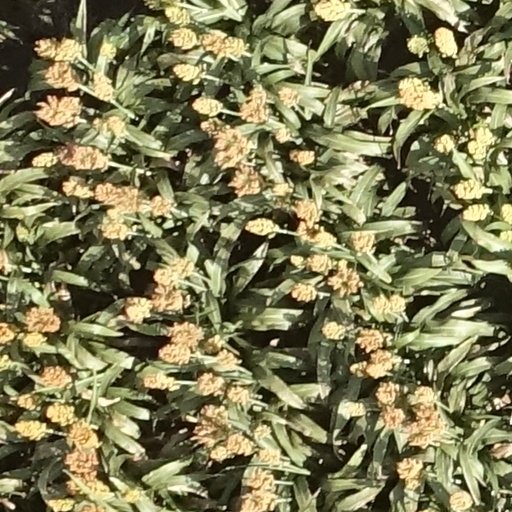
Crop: sorghum